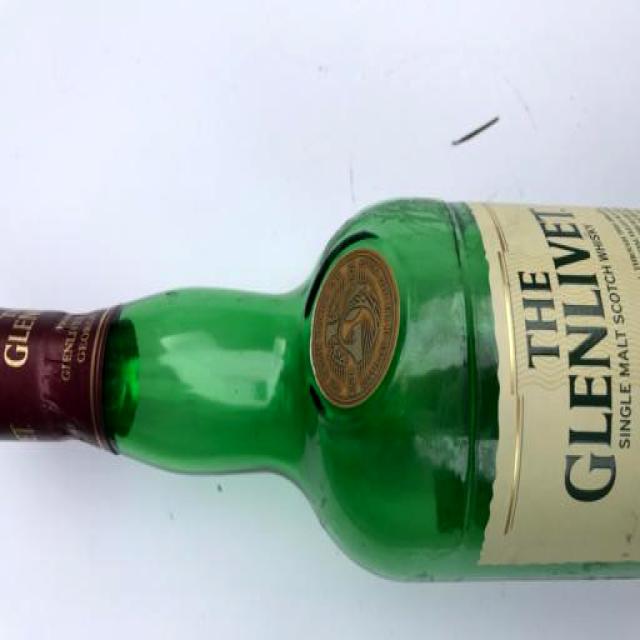
Label: Glass